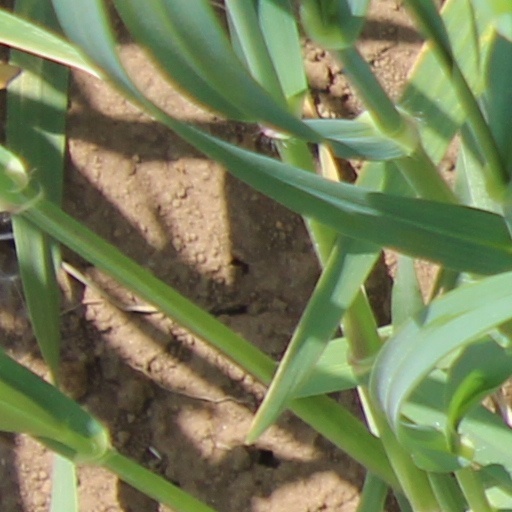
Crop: wheat